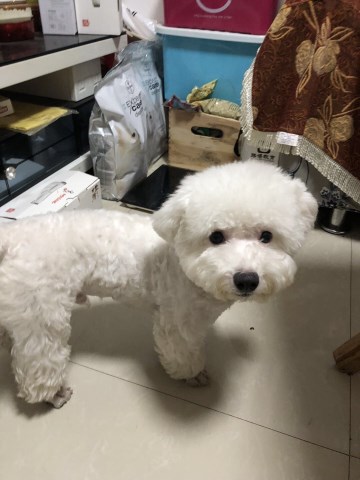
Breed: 3083-n000117-Bichon_Frise